Rhenish-Hessian Hills

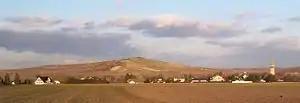
One of the four hills in Rhenish Hesse, the Petersberg

The Rhenish-Hessian Hills, also called the "Land of the Thousand Hills" ("Land der 1000 Hügel"), refers to that part of Rhenish Hesse within the German state of Rhineland-Palatinate. It lies within the counties of Alzey-Worms and Mainz-Bingen, and covers the same area as the natural region known as the Rhenish Hesse Tableland and Hill Country ("Rheinhessisches Tafel- und Hügelland"). It covers an area of around 1,400 km.